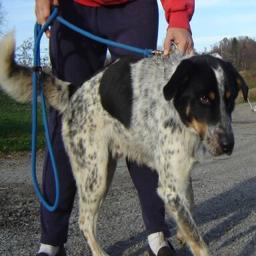
Animal: dogs